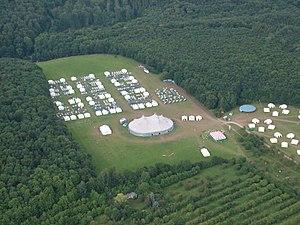
Rassemblement organisé à Volkenroda (Thuringe, Allemagne) par la Communauté du Chemin Neuf en 2005 pendant les JMJ de Cologne - Vue générale du camp
La Communauté du Chemin Neuf est une communauté catholique à vocation œcuménique. Née d'un groupe de prière charismatique en 1973, elle compte près de 2 200 membres permanents dans vingt-six pays, et 12 000 personnes au service des missions de la communauté. Son principal fondateur, et responsable de 1973 à 2016 est le père jésuite Laurent Fabre. Depuis 2016, c'est le père François Michon qui est responsable de la communauté.